Tela choroidea

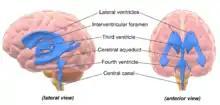
Ventricles of the brain

In the lateral ventricles, the tela choroidea–a double-layered fold of pia mater and ependyma, produces the choroid fissure (sometimes also called the choroidal fissure but this is different from the choroidal fissure of the optic stalk). The choroid fissure is C-shaped, runs between the fornix and the thalamus in the body of the ventricle, and between the stria terminalis and hippocampal fimbria in the inferior horn, and is the location of the attachment of the margins of the choroid plexus. In the choroid fissure of the lateral ventricles, the tela choroidea is a lateral extension of the tela choroidea from the third ventricle.